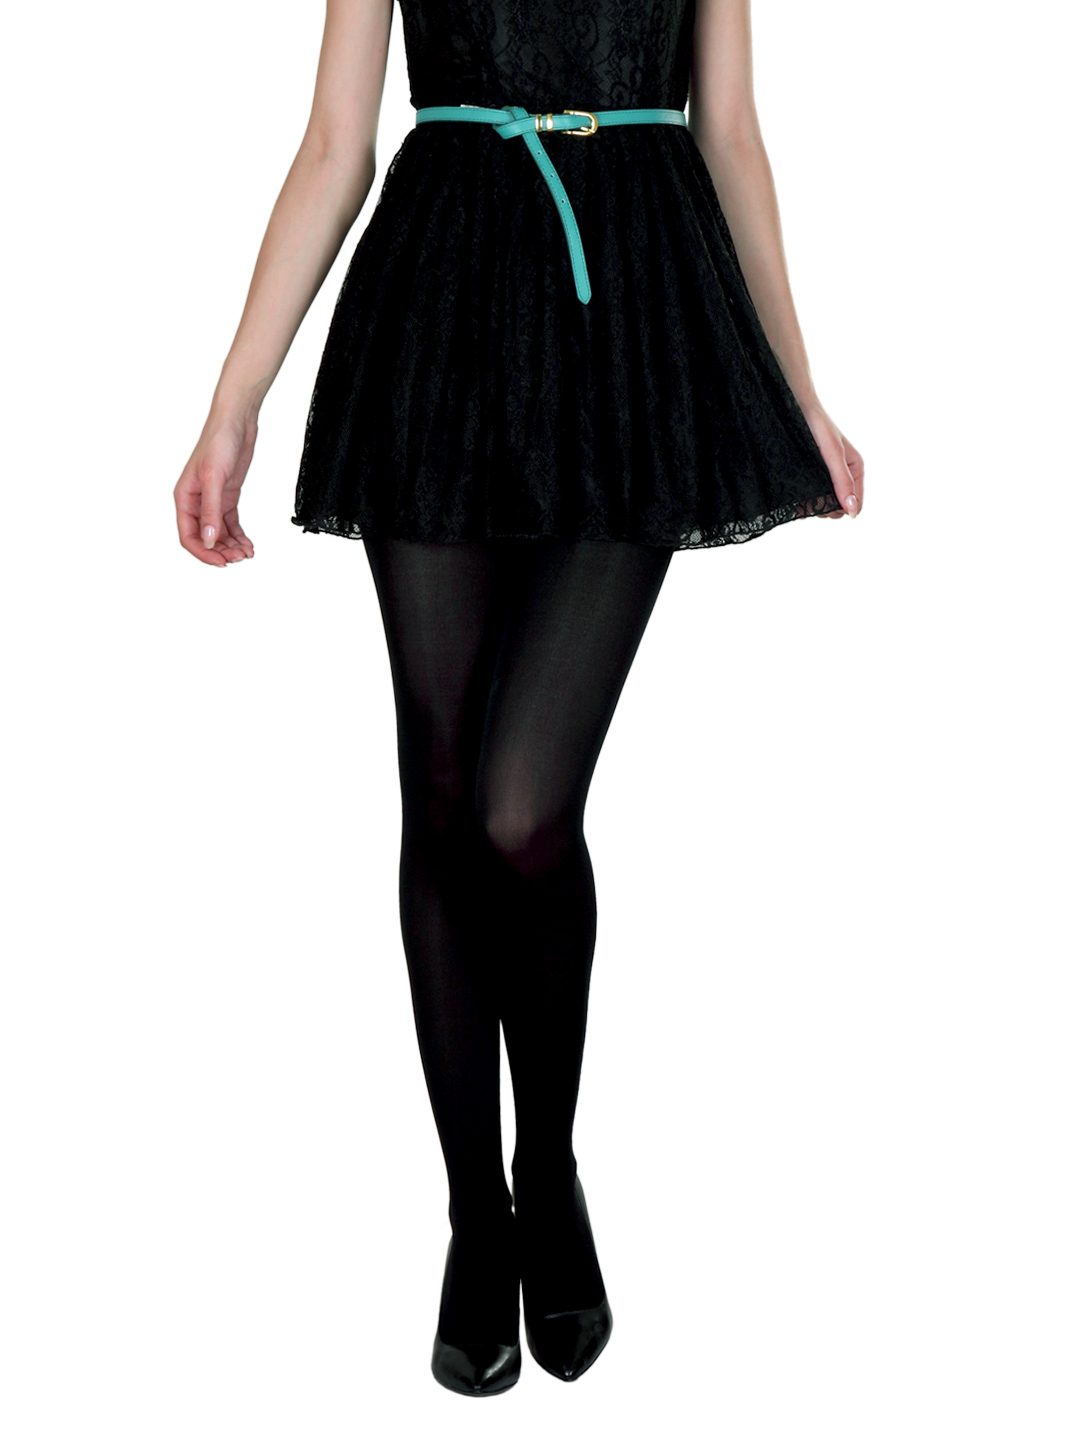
Femella Women Black Stockings
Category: Apparel / Bottomwear / Stockings
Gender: Women
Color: Black
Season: Spring 2012
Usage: Casual